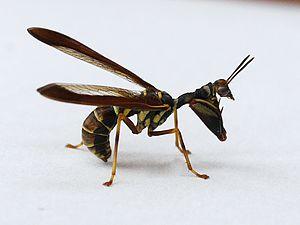
Les névroptères, également appelés Planipennes, sont un ordre d'insectes, de la sous-classe des ptérygotes, de la section des néoptères et de la division des holométaboles.
Climaciella brunnea est une espèce d'insectes névroptères de la famille des Mantispidae.